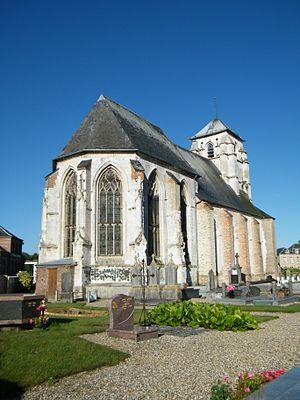
Villers-sur-Authie, Somme, France, église Notre-Dame-de-l'Assomption.
L'église Notre-Dame-de-l'Assomption de Villers-sur-Authie est située dans le village de Villers-sur-Authie dans le département de la Somme, au nord-ouest d'Abbeville.
Villers-sur-Authie est une commune française située dans le département de la Somme, en région Hauts-de-France.